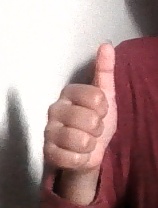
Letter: aleff